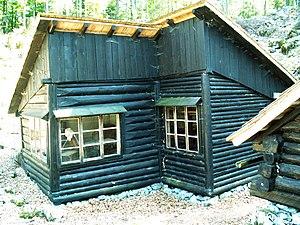
Cet article recense les monuments liés à la Seconde Guerre mondiale en Slovénie.